Shia Personal Status Law

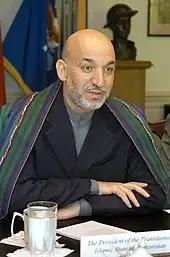
Afghan President Hamid Karzai

A copy of the bill since it was originally drafted was changed. The age of marriage for women has been changed from nine years old to sixteen. The age at which a mother can keep custody of her daughter after a divorce was raised from seven to nine years old. Politicians in the lower house of Parliament was able to remove the law's stipulation for temporary marriages. Another amendment from the first draft allowed women to leave the house without a male relative to go to work, school, or for medical treatment.